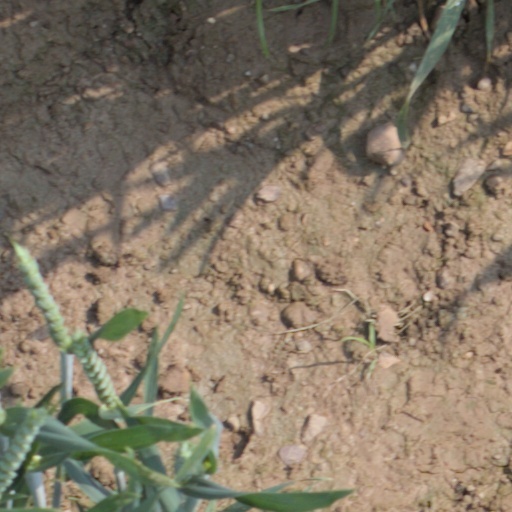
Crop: wheat